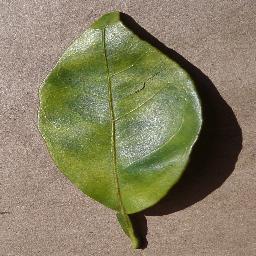
Label: Orange___Haunglongbing_(Citrus_greening)